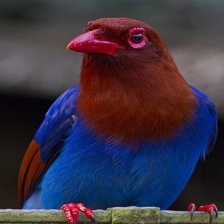
Species: SRI LANKA BLUE MAGPIE
Scientific name: UROCISSA ORNATA
ImageNet parent category: magpie